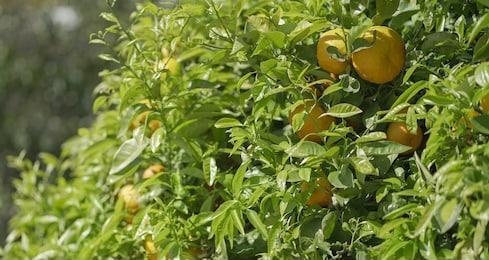
Label: mandarine